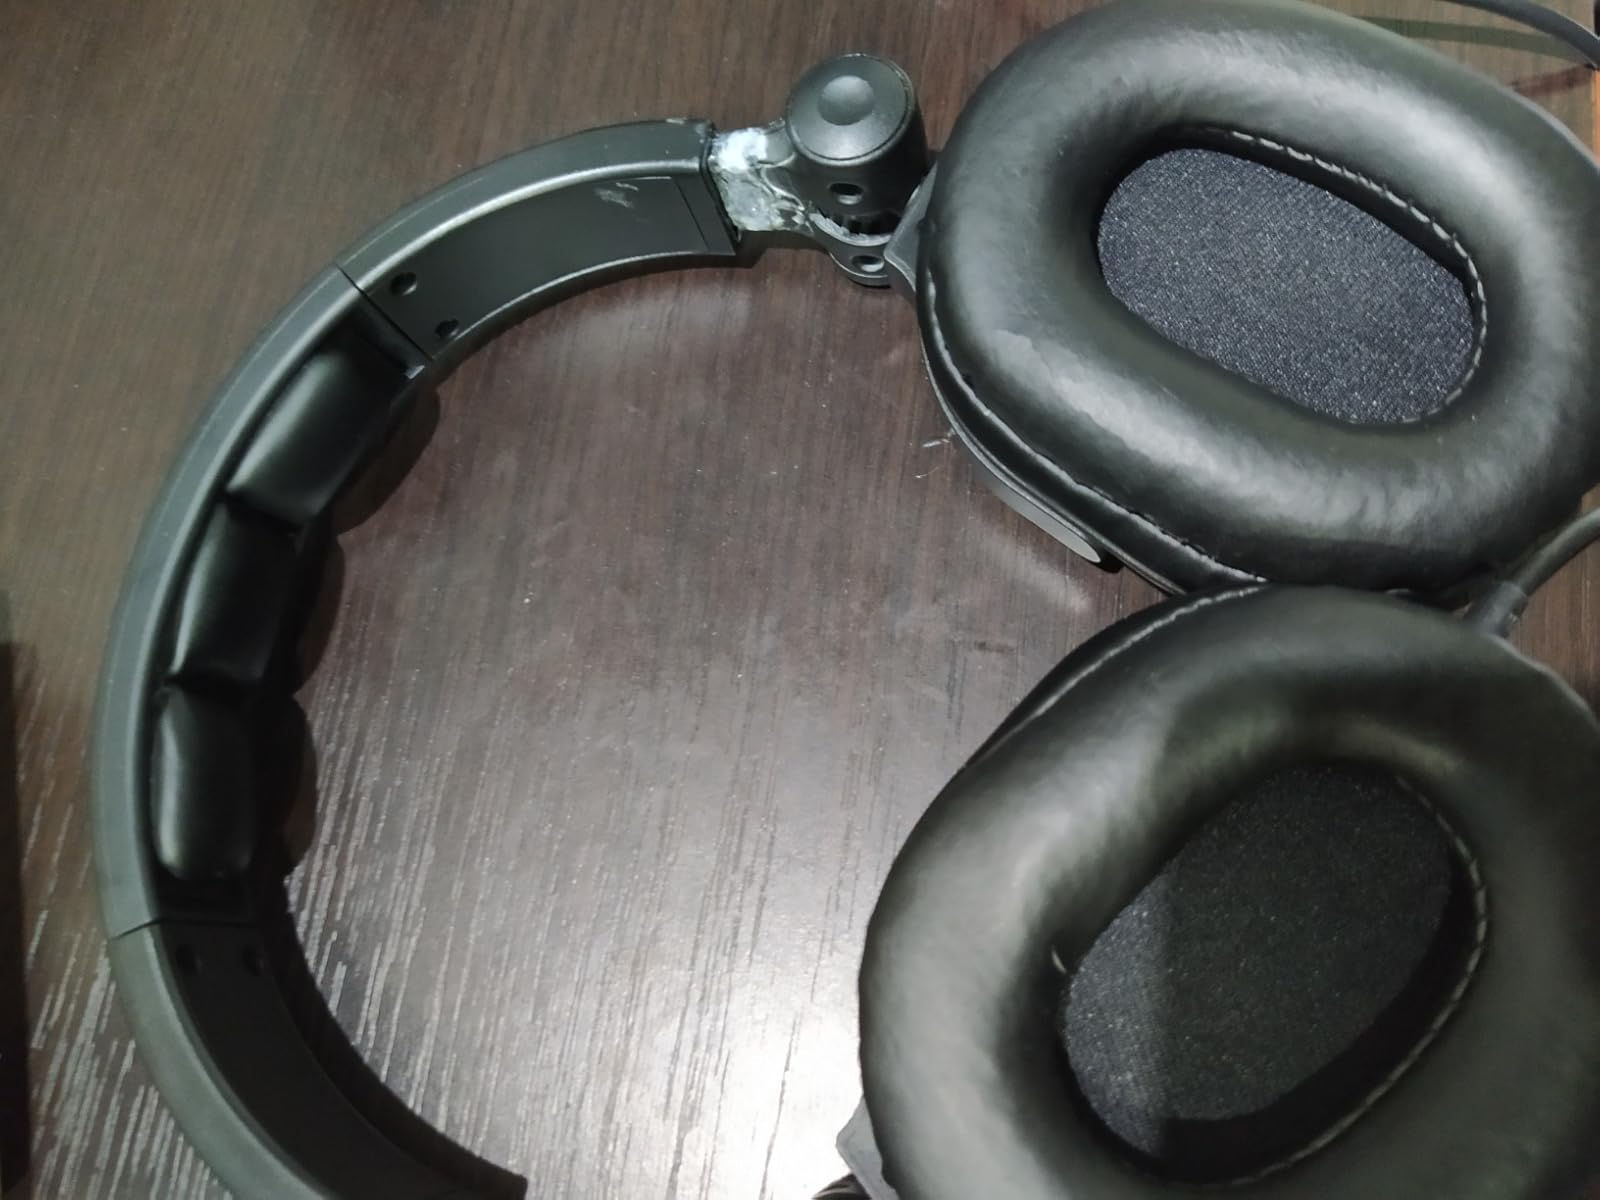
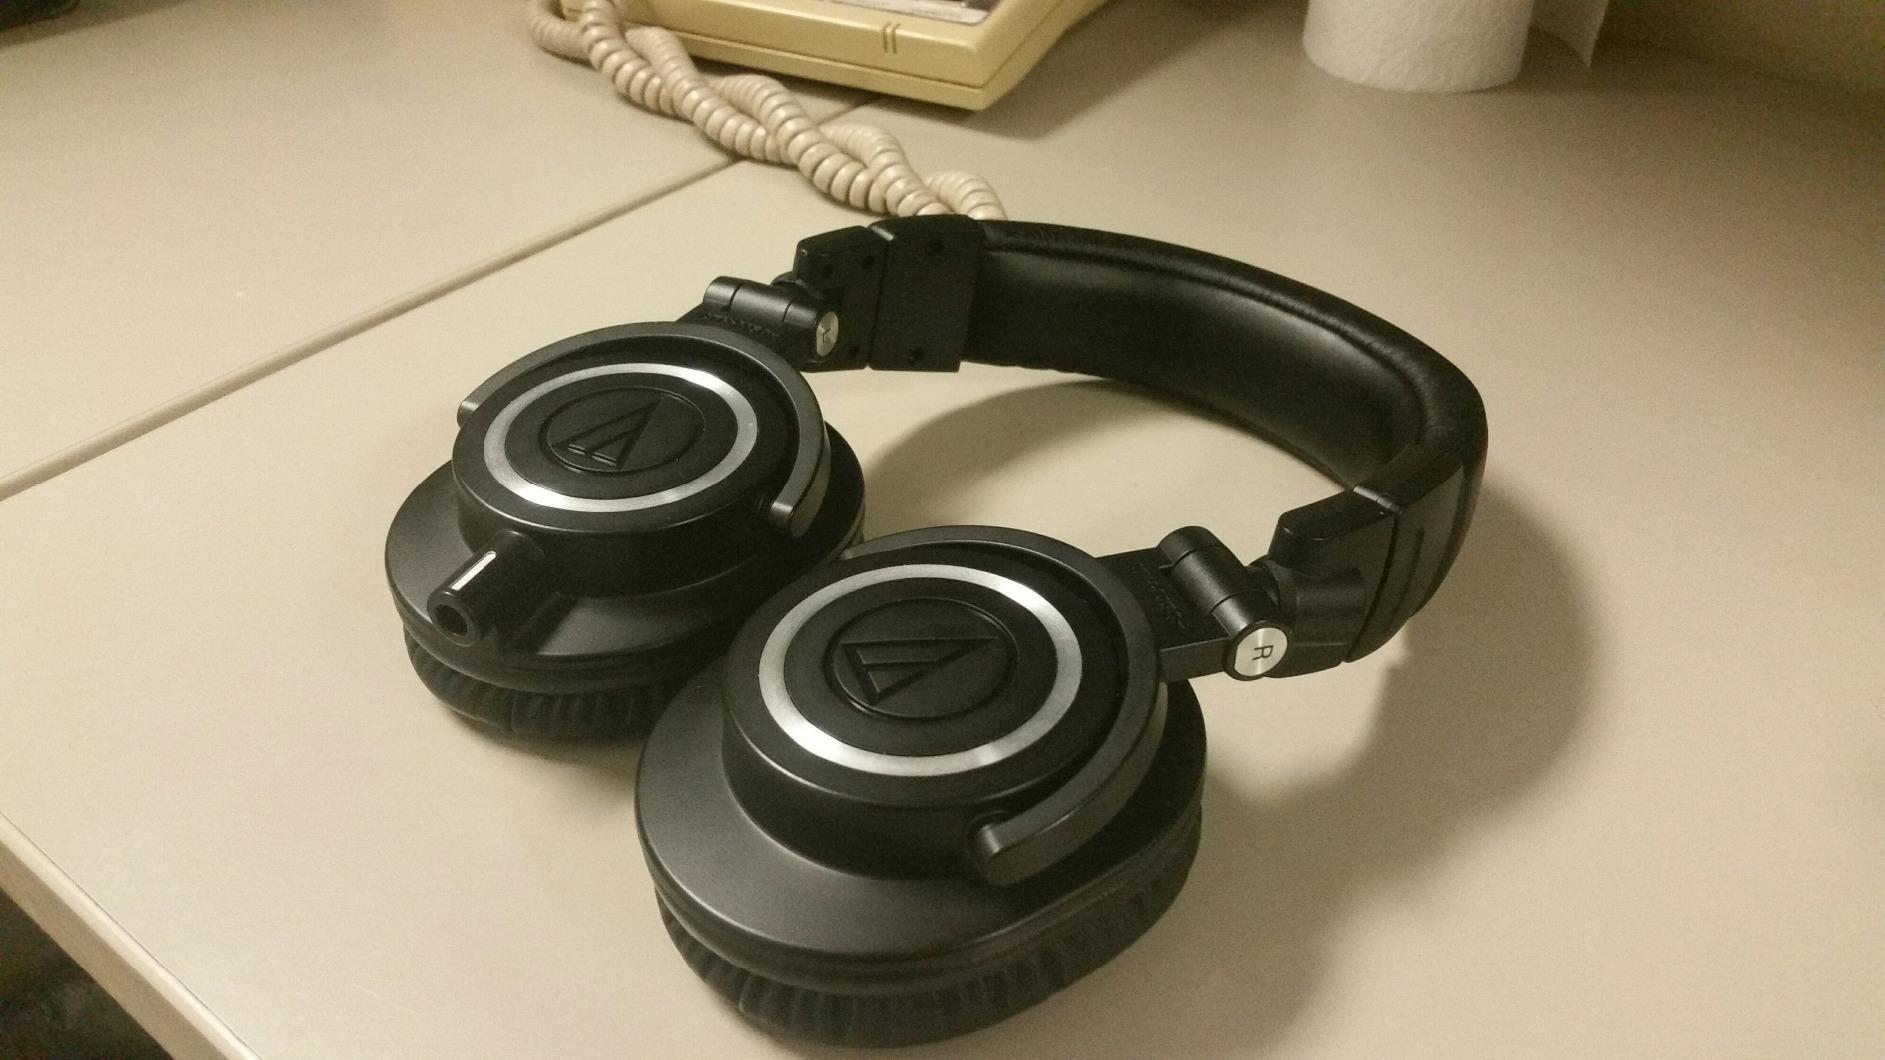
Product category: headphones
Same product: no